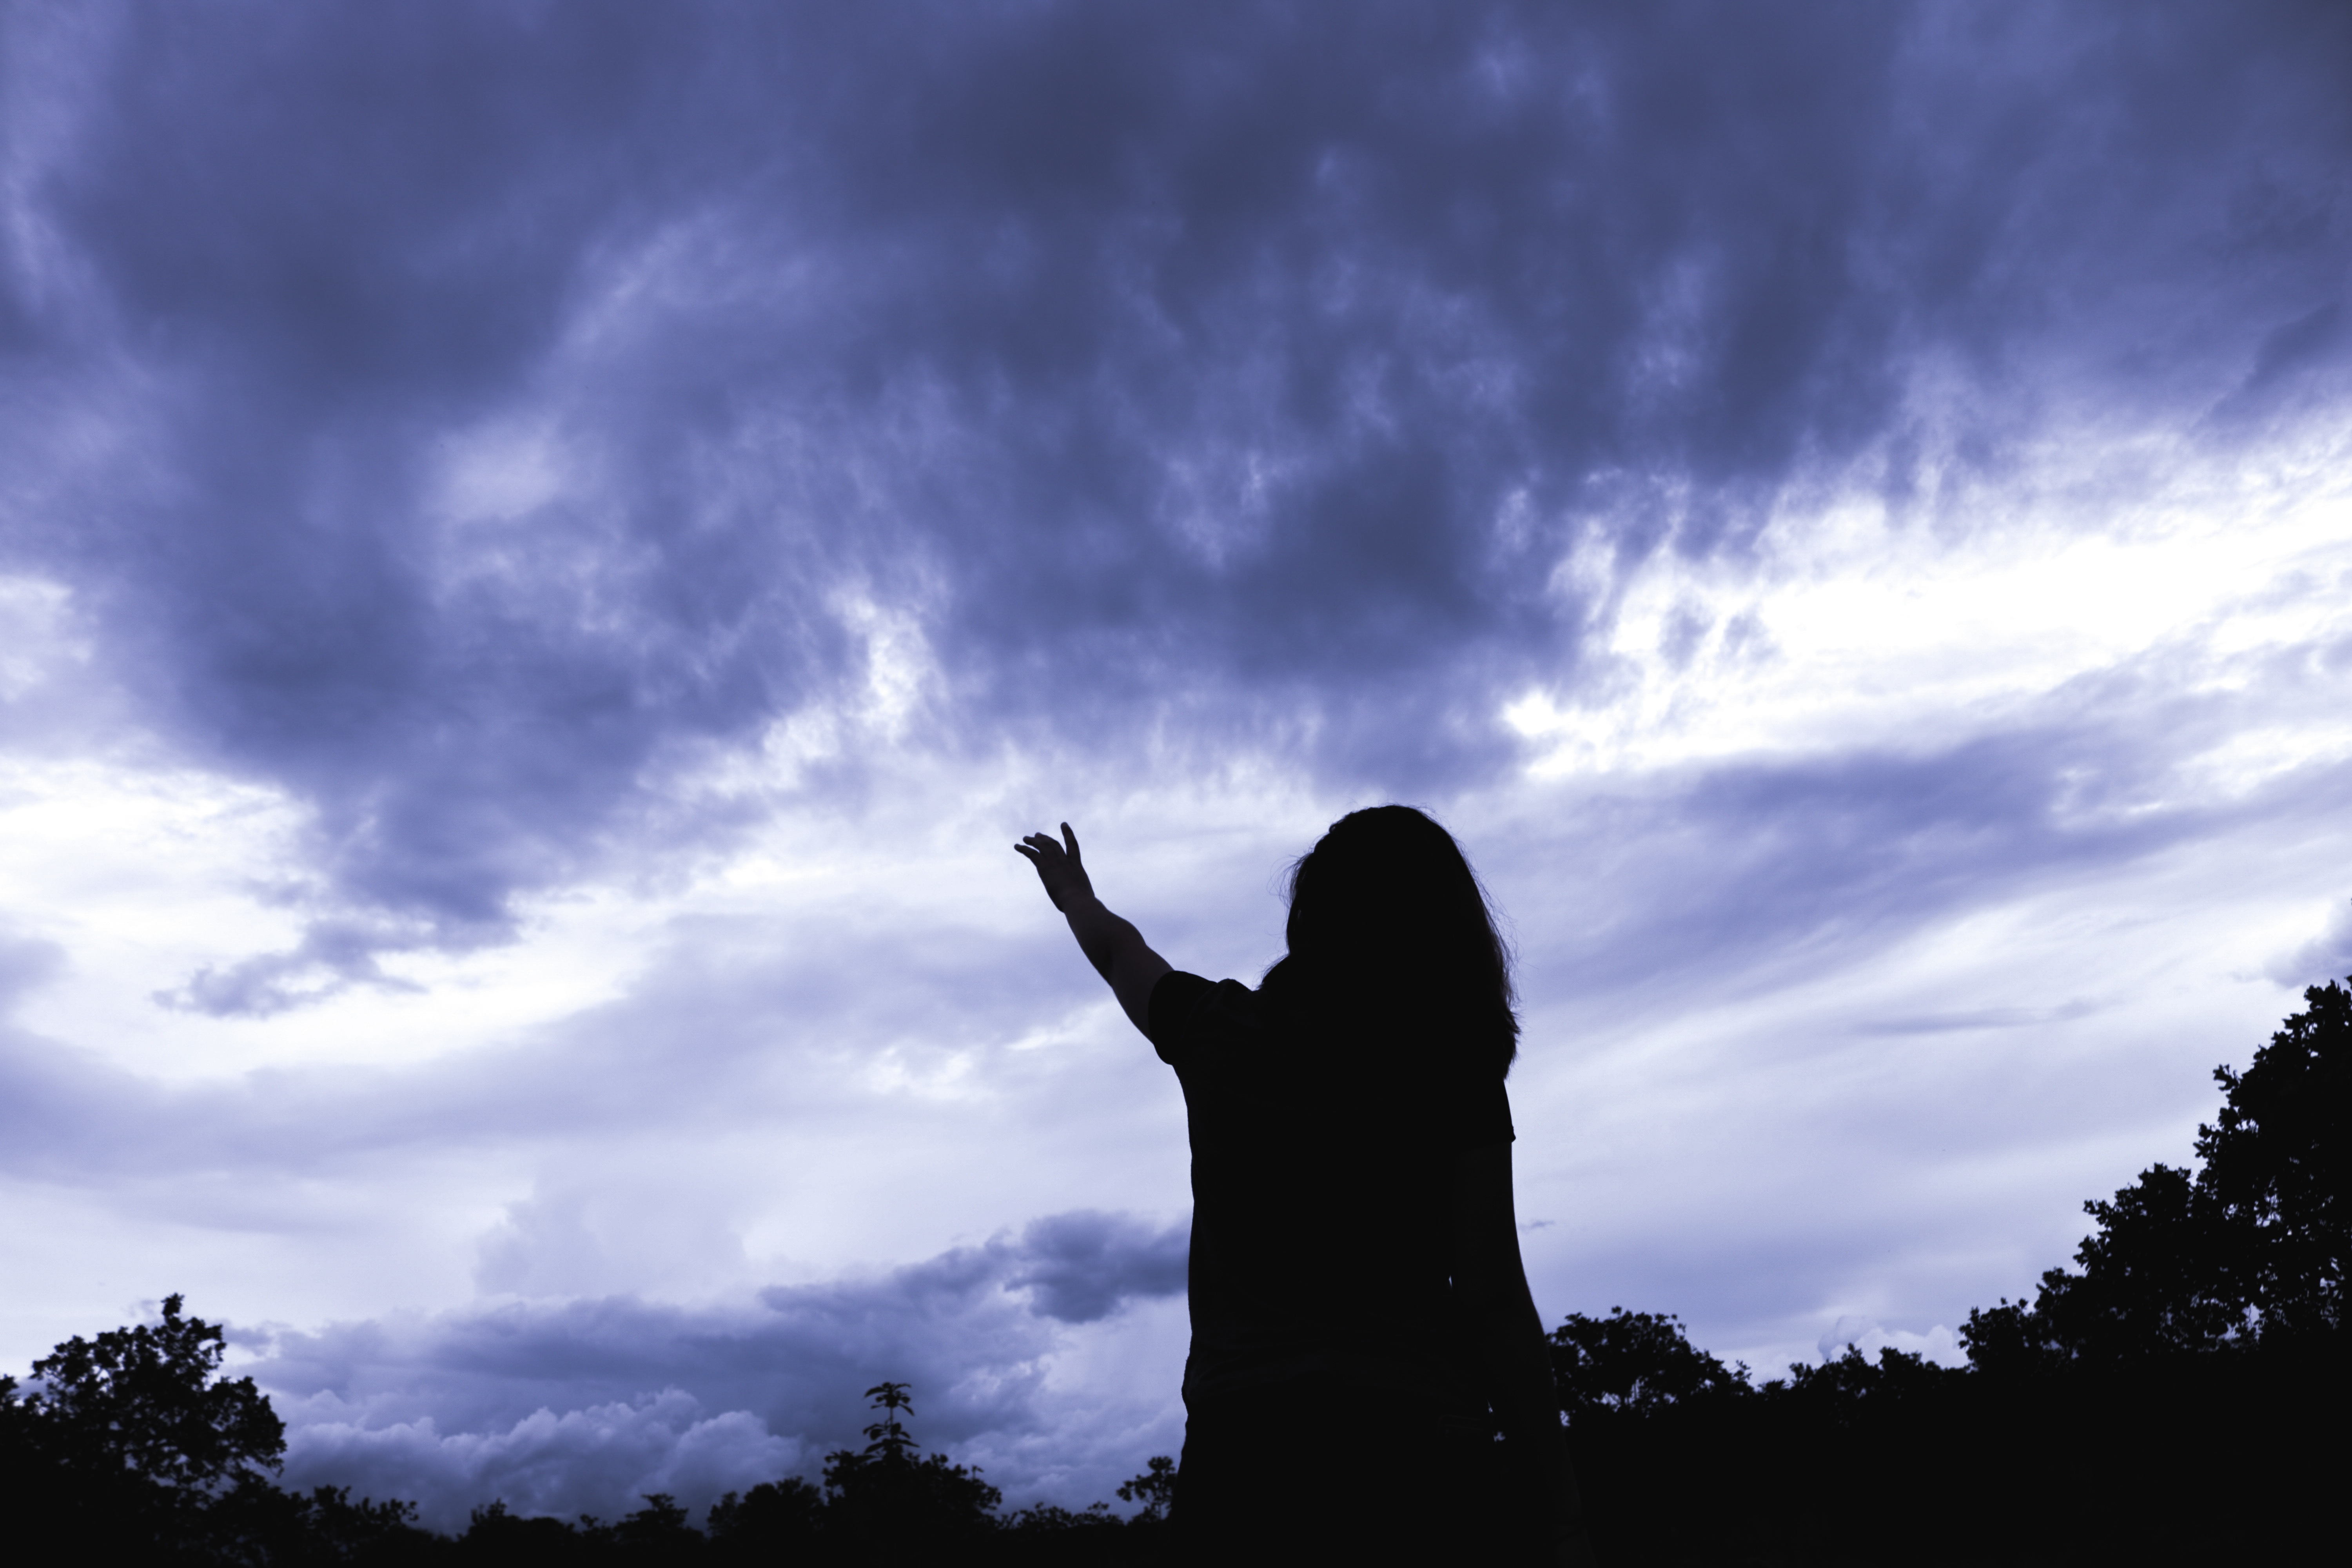
horizon, silhouette, light, cloud, sky, sunset, sunlight, morning, wind, dawn, atmosphere, dusk, evening, darkness, blue, meteorological phenomenon, atmosphere of earth